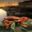
Label: cra